History of the India national football team

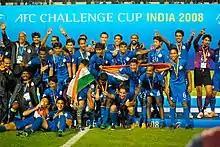
India celebrating after winning the 2008 AFC Challenge Cup.

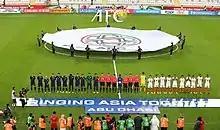
India against Thailand at 2019 AFC Asian Cup.

Constantine was replaced by Syed Nayeemuddin in 2005 but the Indian head coach only lasted for a little over a year as India suffered many heavy defeats during the 2007 AFC Asian Cup qualifiers. During this time India were defeated 6–0 by Japan, 3–0 by Saudi Arabia and Yemen respectively at home, and 7–1 away in Jeddah. Former Malmö and China coach Bob Houghton was brought in as head coach in May 2006.